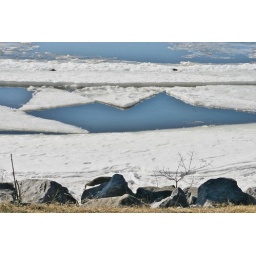
These broken triangle, snow/ice shapes in the Ottawa river are a beautiful sign of spring approaching!!! (Best on black)